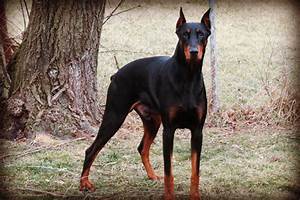
Label: dog